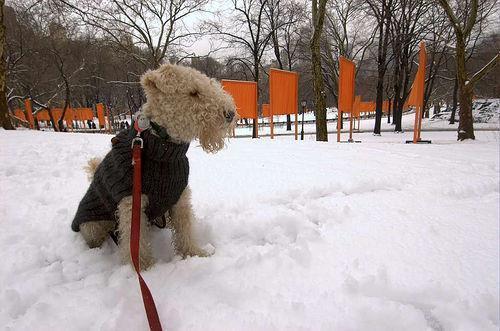
Lakeland_terrier